Stardom World Climax 2022

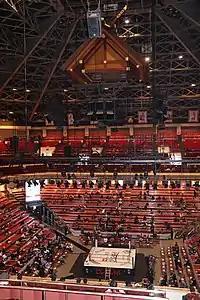
The second night of the show featured an audience of 3,085 fans.

The show featured a total of seventeen professional wrestling matches (eight on the first night, nine on the second) that resulted from scripted storylines, where wrestlers portrayed villains, heroes, or less distinguishable characters in the scripted events that built tension and culminated in a wrestling match or series of matches. The press conference for the event was held on March 3, 2022, and was broadcast live on Stardom's YouTube channel, announcing and officializing all of the matches from both nights. For the second night, various rookie talent from other promotions from the Japanese independent scene who also competed in the New Blood 1 event on March 11, were announced to be part of the Cinderella rumble such as Tomoka Inaba and Aoi from Professional Wrestling Just Tap Out's "queen division", Haruka Umesaki and Nanami from World Woman Pro-Wrestling Diana, Maria and Ai Houzan from Marvelous That's Women Pro Wrestling, and Mei Suruga and Yuna Mizumori from Gatoh Move Pro Wrestling's Choco Pro branch.